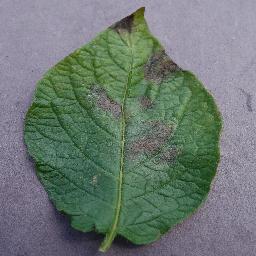
Label: Potato___Late_blight